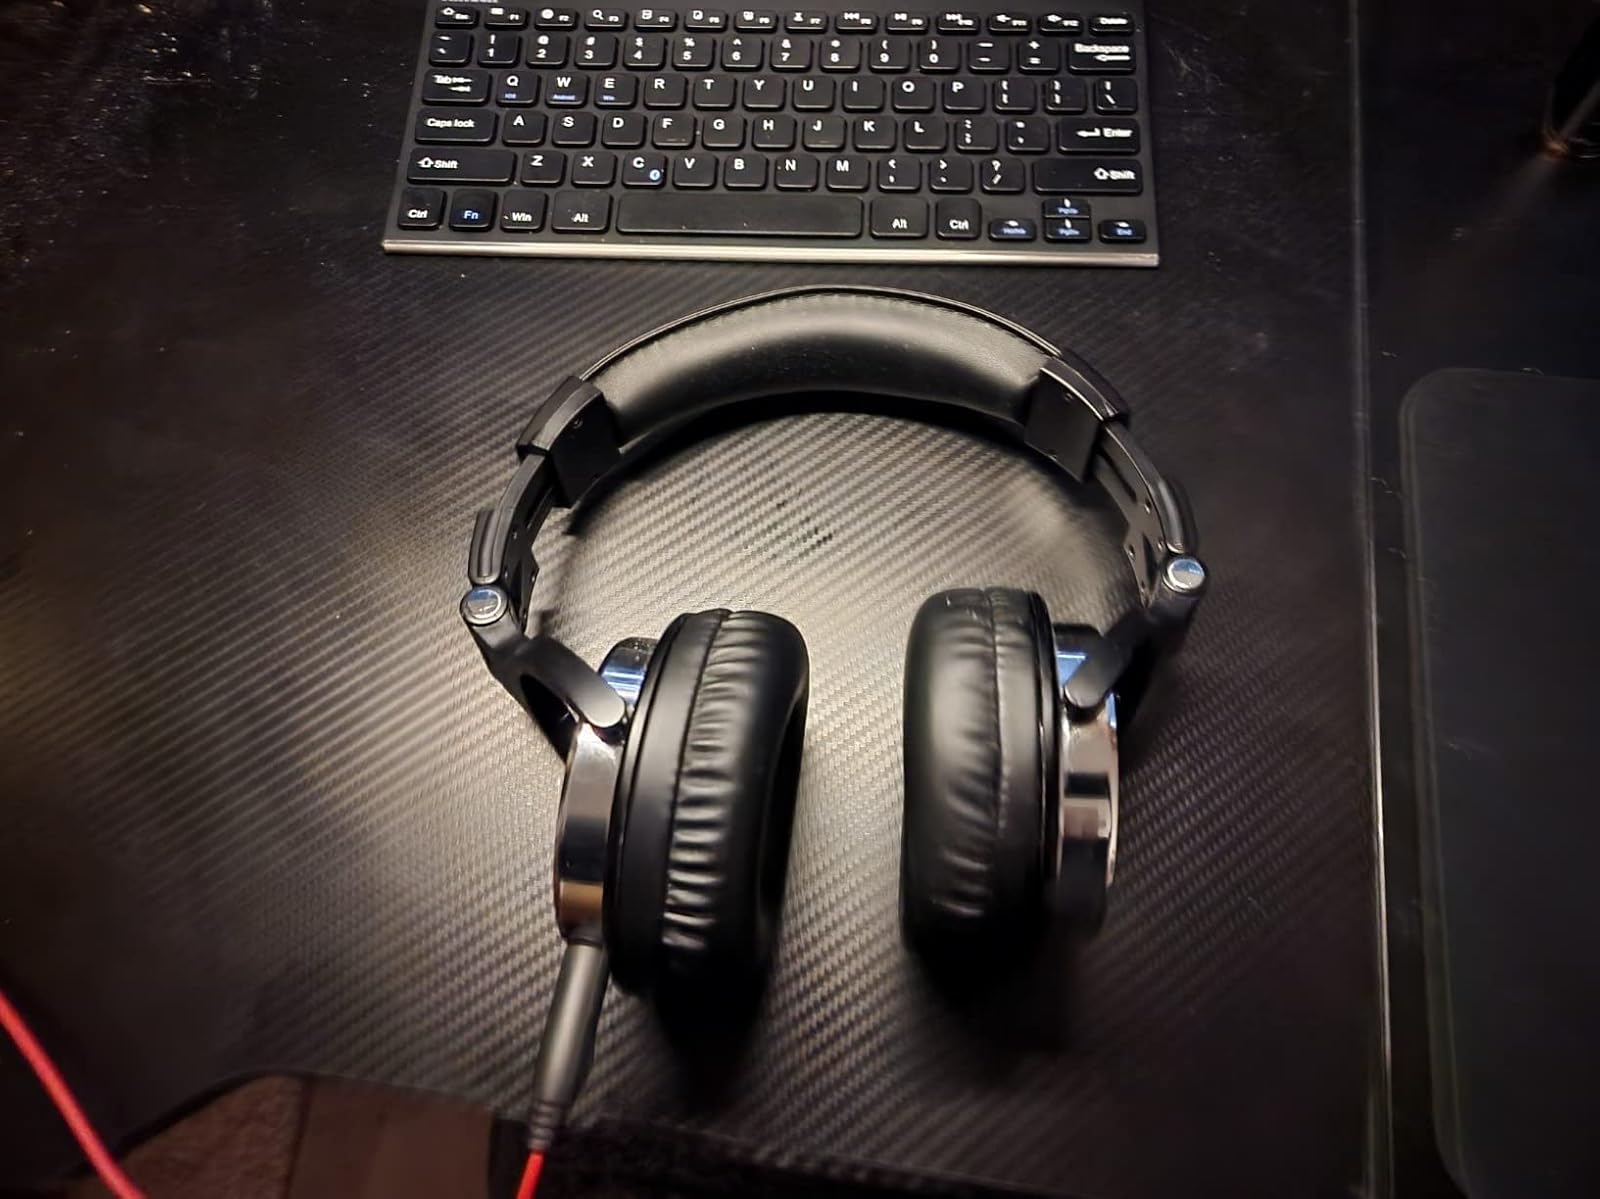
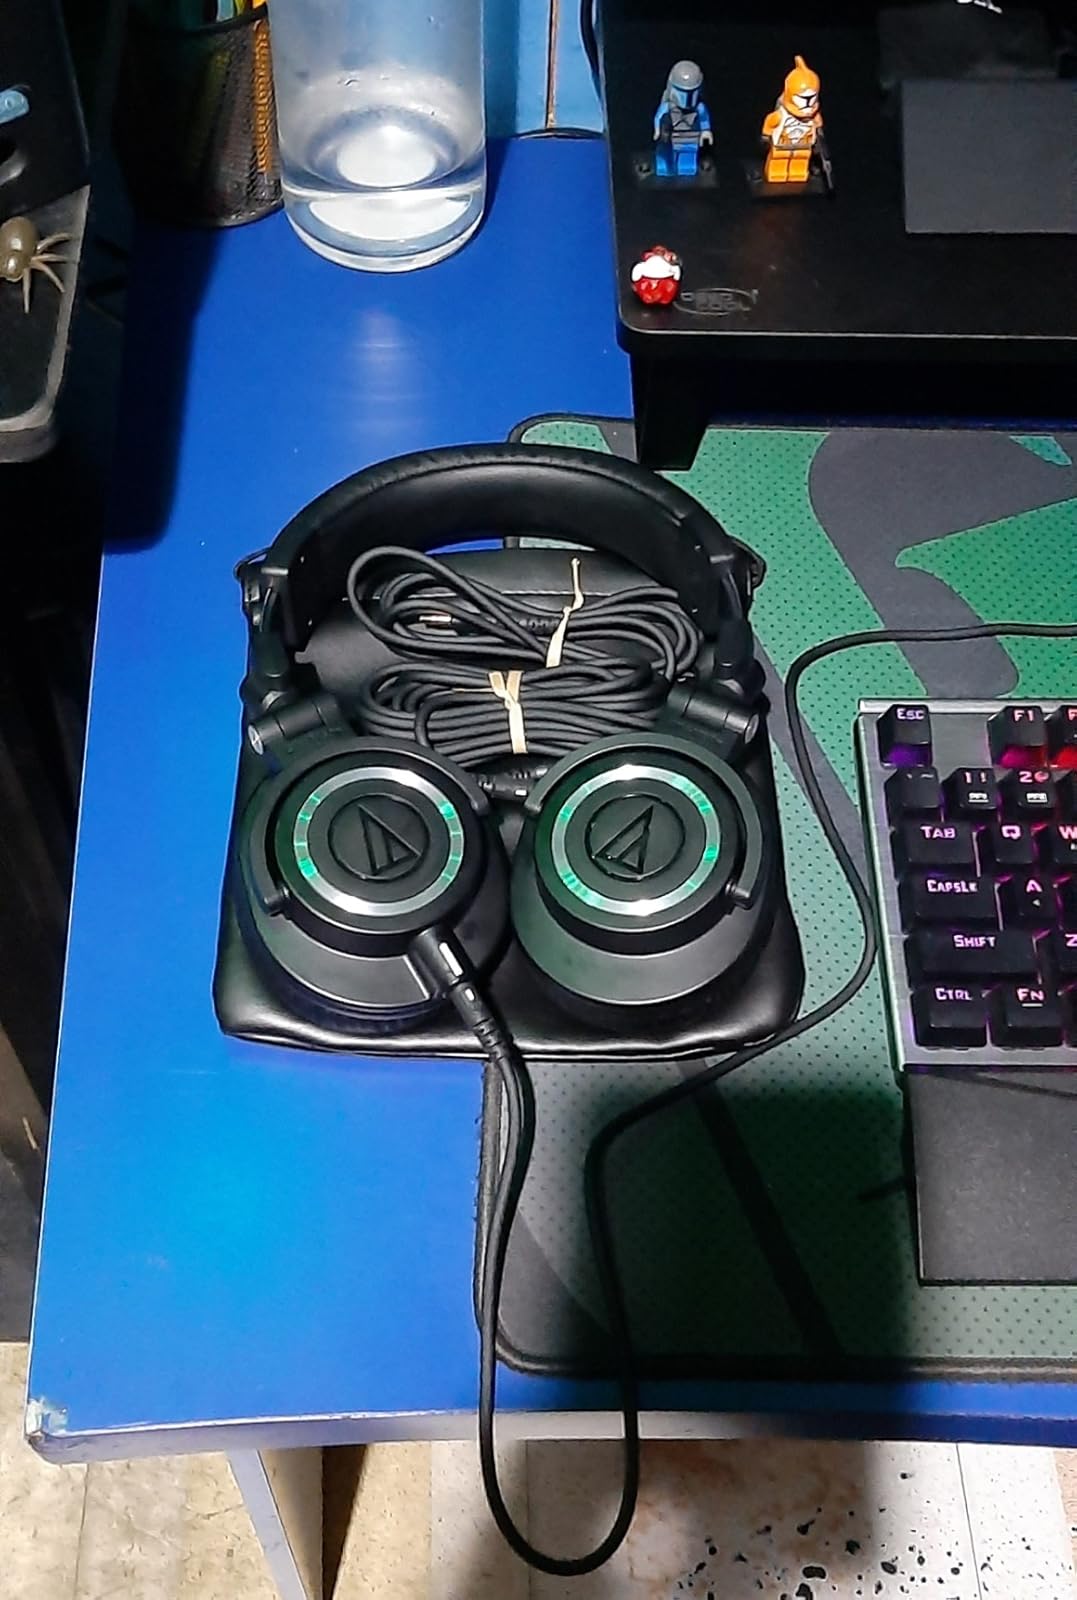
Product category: headphones
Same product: no